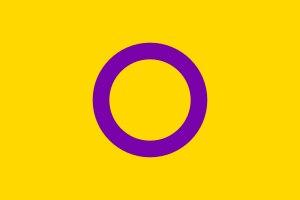
Les symboles LGBT sont un ensemble de symboles adopté par les lesbiennes, gays, bisexuels et transgenres comme des éléments d'auto-identification, censés démontrer l'unité, la fierté et les valeurs partagées par ces personnes.